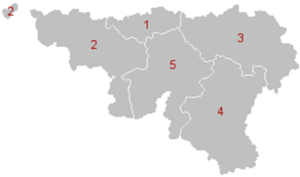
La géographie de la Région wallonne est l'ensemble des caractères qui constituent la réalité physique, biologique et humaine de la Région wallonne. Son territoire est défini par l'Article 5 de la Constitution belge, c'est-à-dire par le territoire des « provinces suivantes : le Brabant wallon, le Hainaut, Liège, le Luxembourg et Namur ». Ce territoire de 16 844 km² dans le Sud de la Belgique est limitrophe de la Région flamande et du Royaume des Pays-Bas au nord, les régions Hauts-de-France et Grand Est de la France au sud, du Grand-Duché de Luxembourg et des Länder allemands de Rhénanie-du-Nord-Westphalie et de Rhénanie-Palatinat à l'est.
En Belgique, les provinces sont des subdivisions régionales.